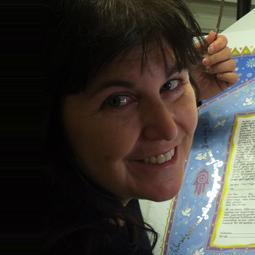
Age: 52